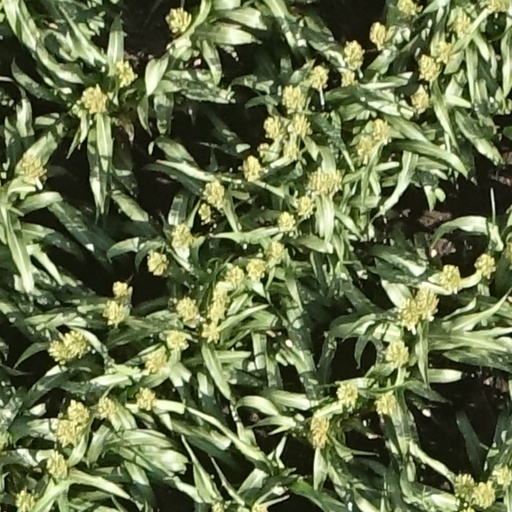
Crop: sorghum